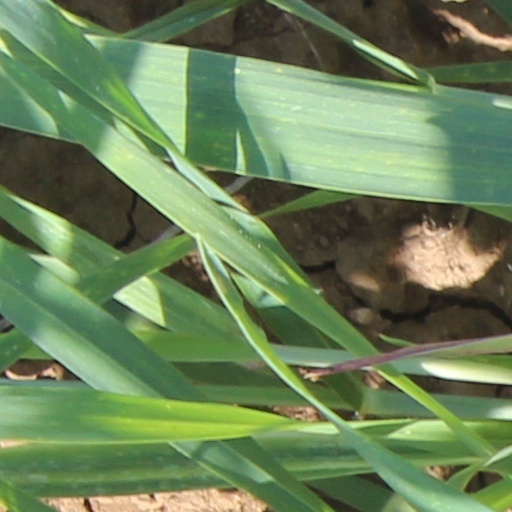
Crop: wheat